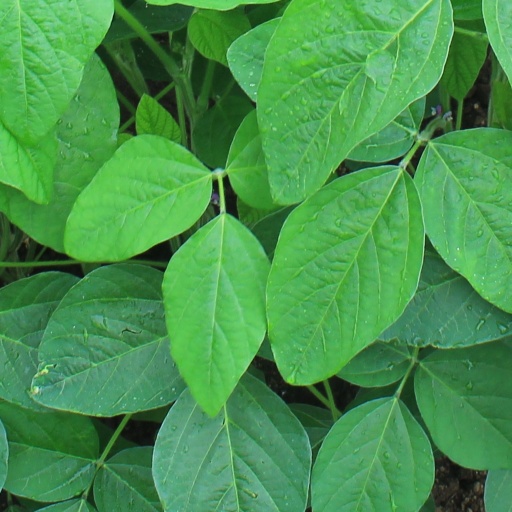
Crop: soybean